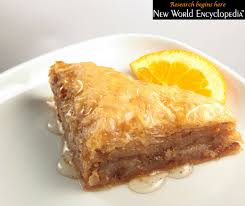
Yemek: baklava